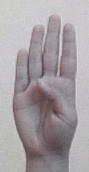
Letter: kaaf